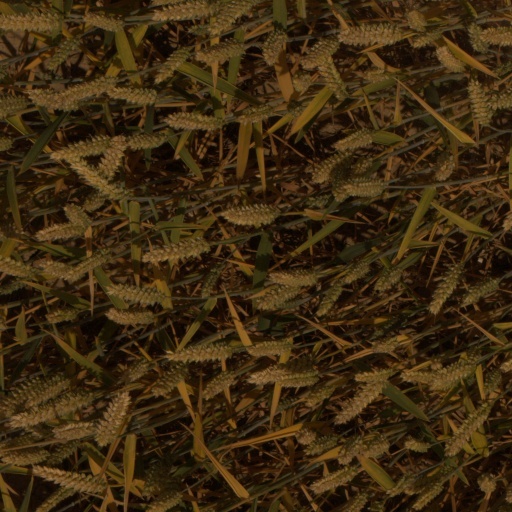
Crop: wheat